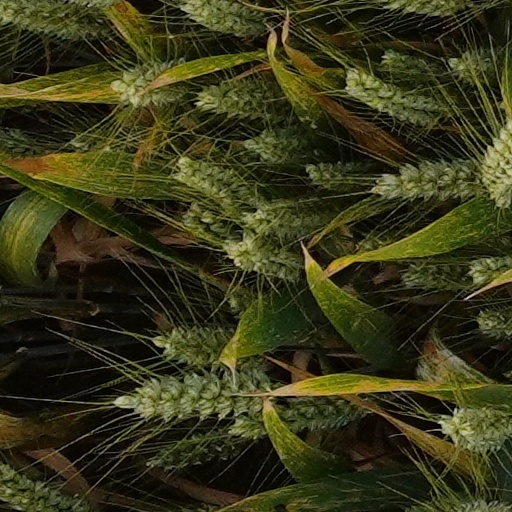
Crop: wheat